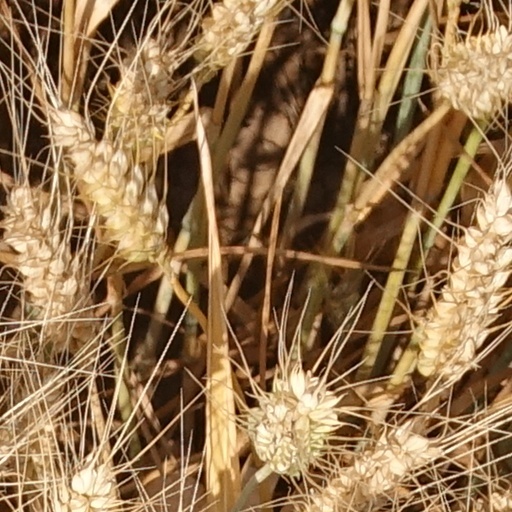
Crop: wheat